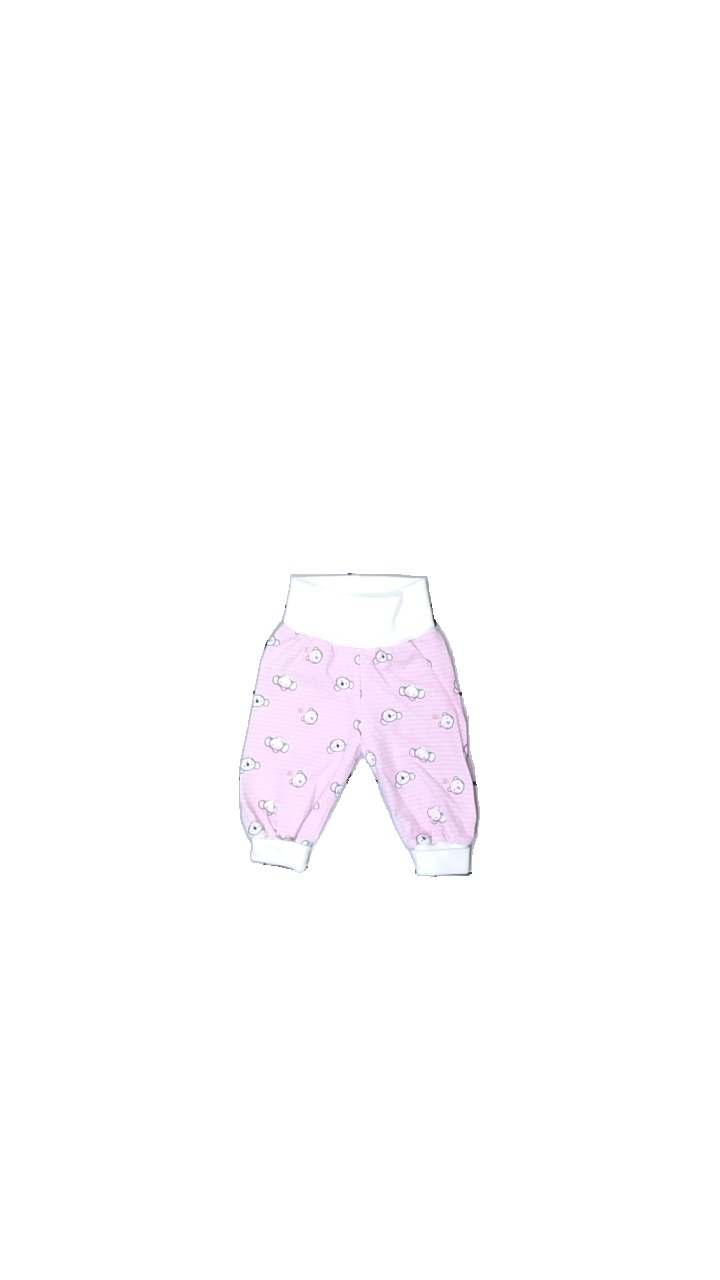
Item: Trousers (Children)
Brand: Missing
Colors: White, Pink
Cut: Regular
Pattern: Other
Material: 100% cotton
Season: All
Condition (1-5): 4
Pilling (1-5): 3
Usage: Reuse
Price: <50